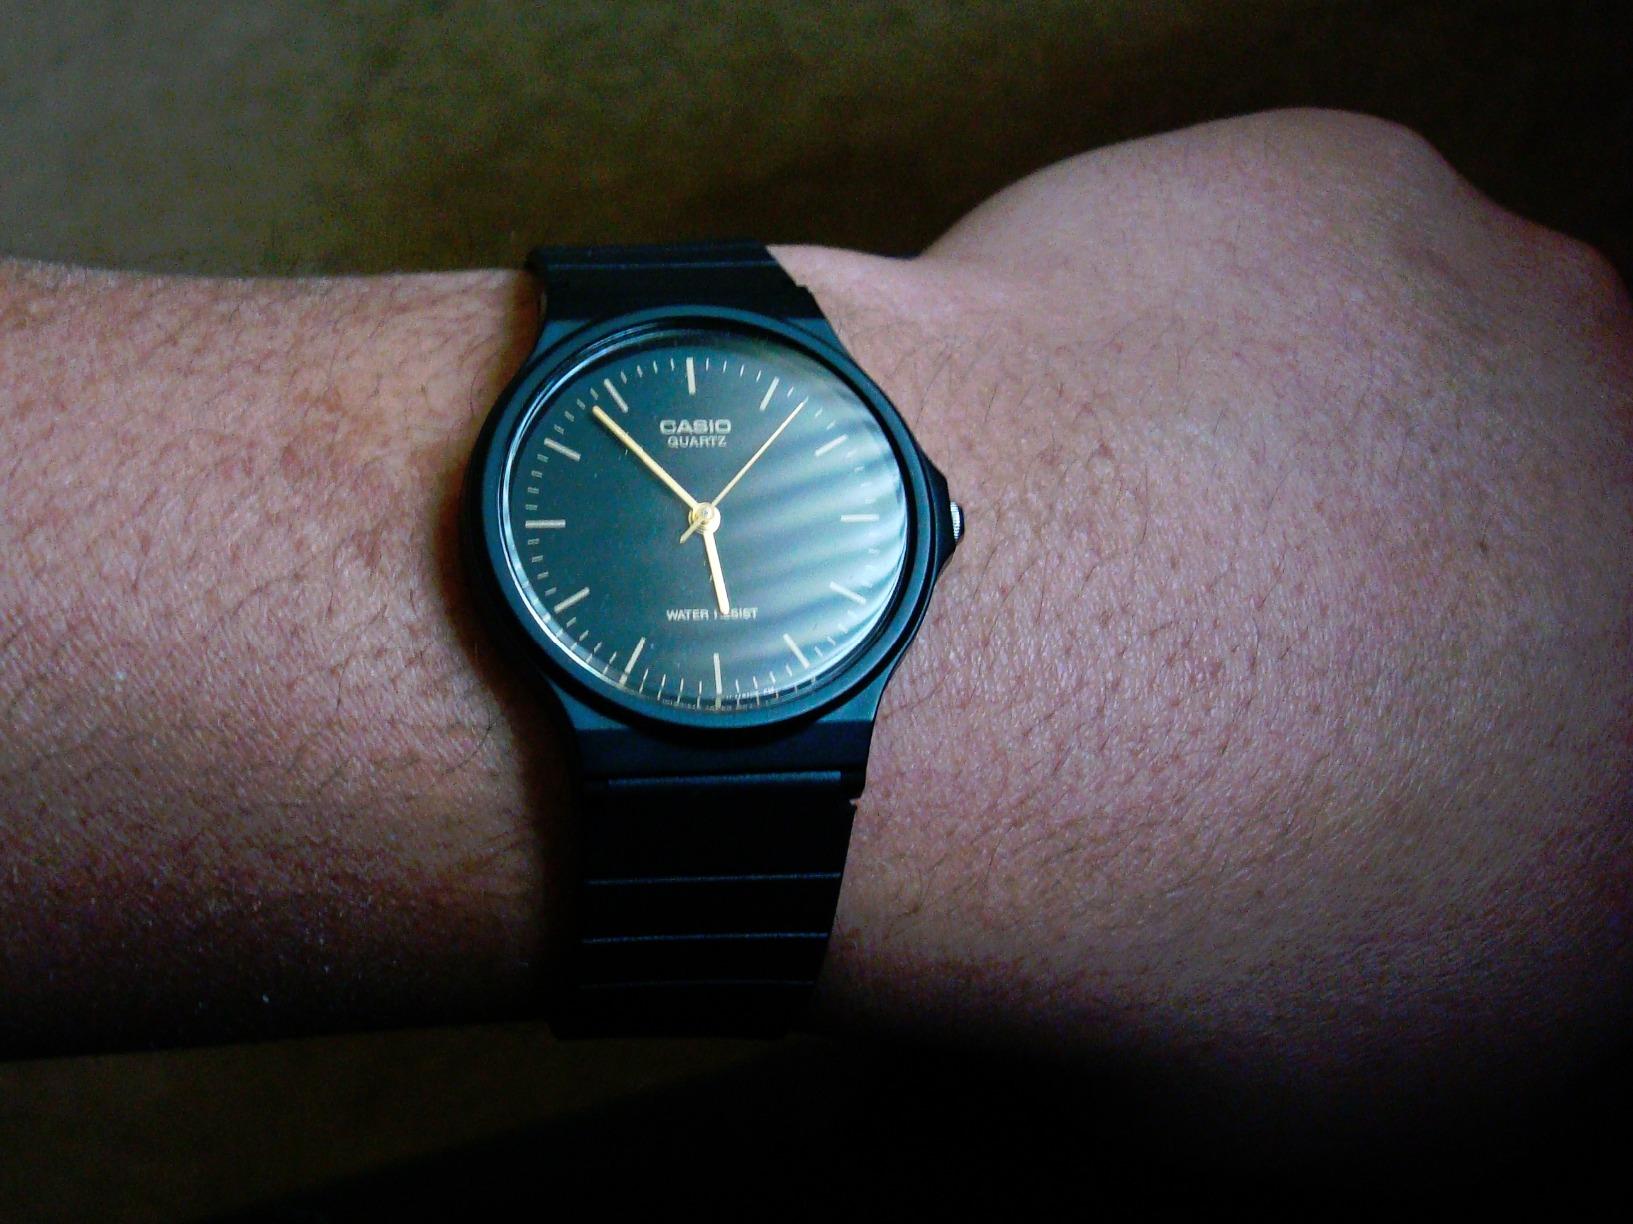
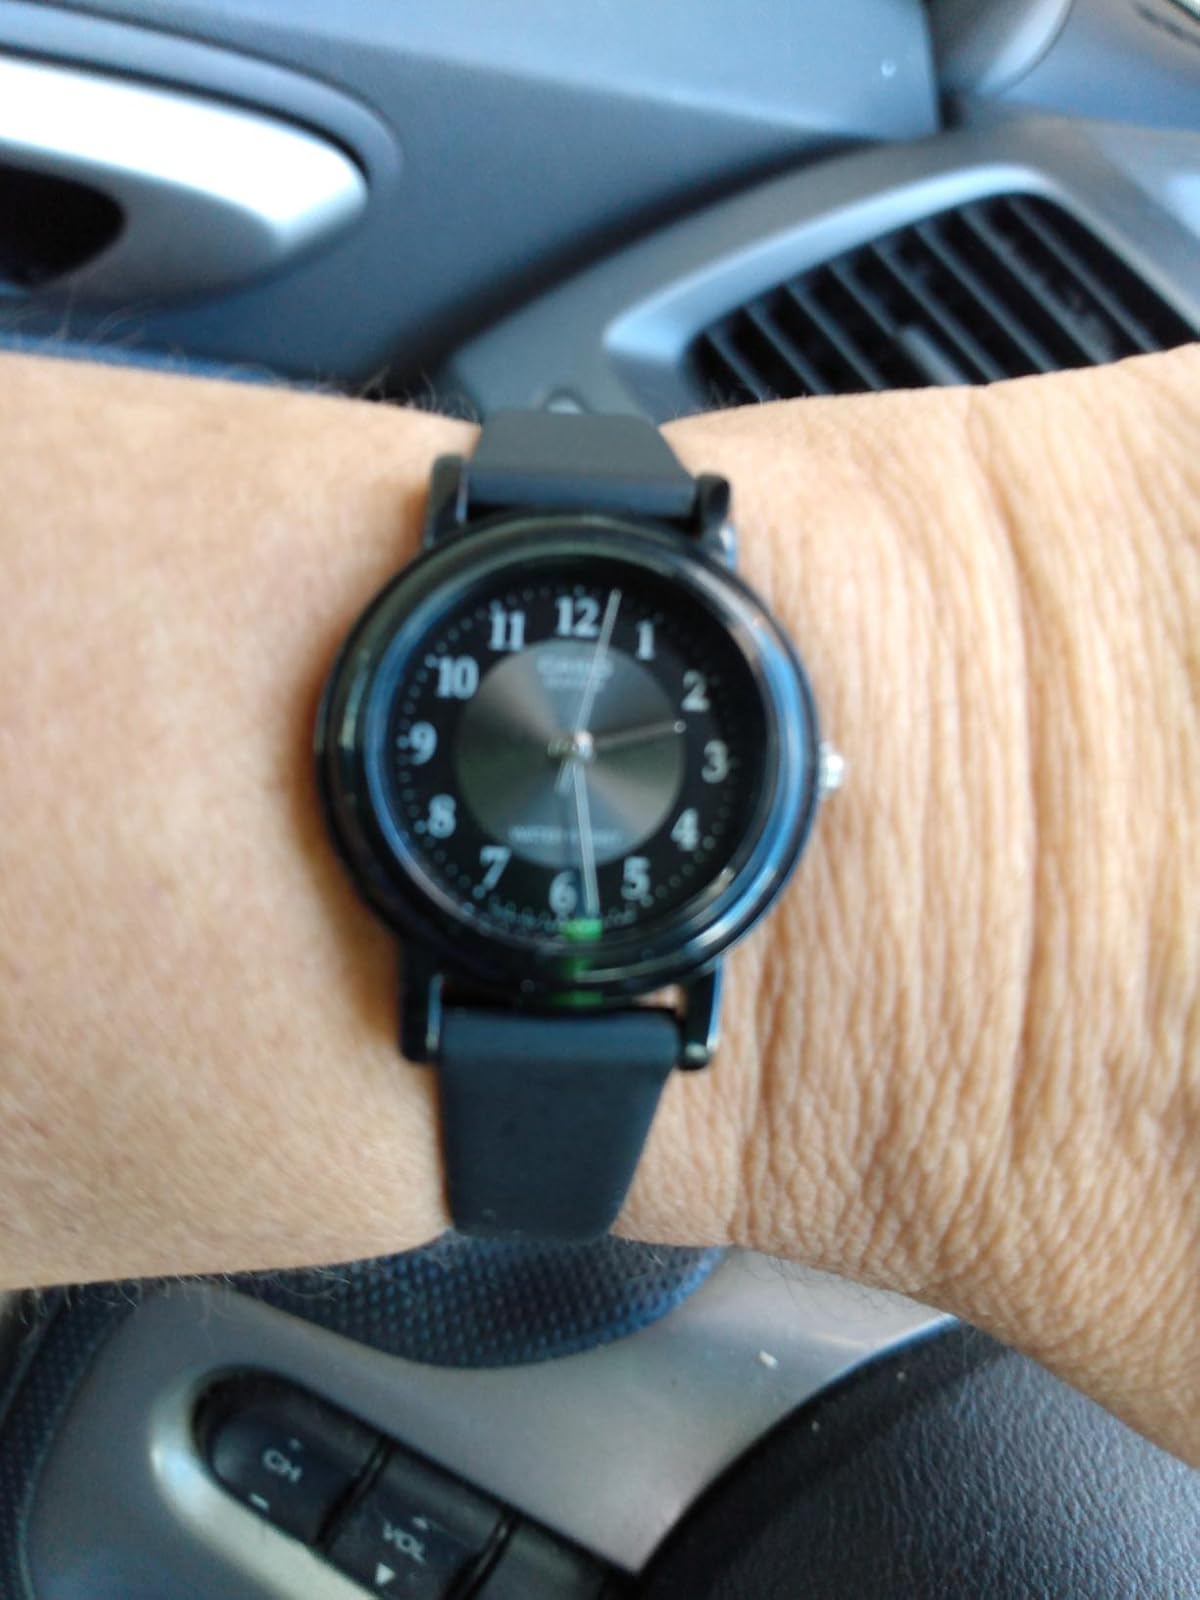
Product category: accessories_watch
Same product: no